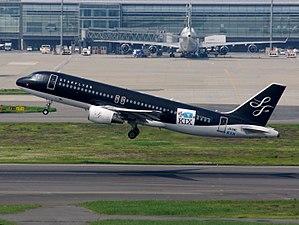
StarFlyer est une compagnie aérienne japonaise basée à Kitakyūshū dans la préfecture de Fukuoka.